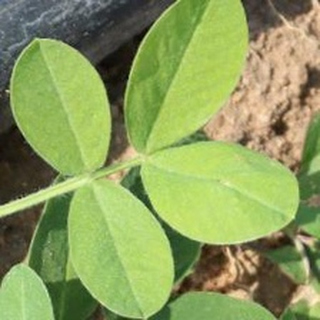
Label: healthy_groundnut